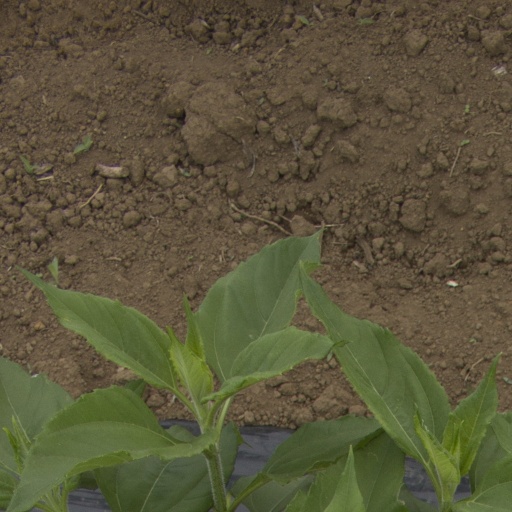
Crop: Jerusalem artichoke